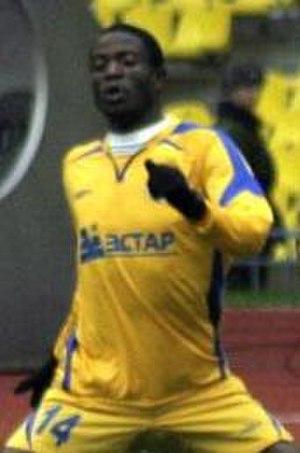
Essau Kanyenda est un footballeur malawite, qui joue au poste d'attaquant pour le Malawi.